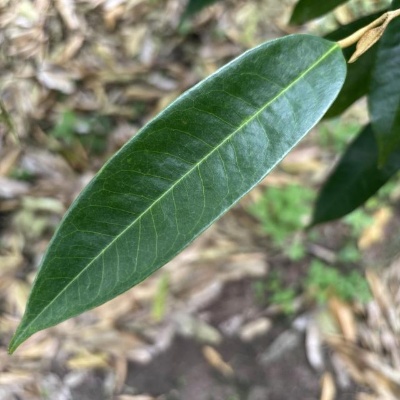
Label: Leaf_Healthy